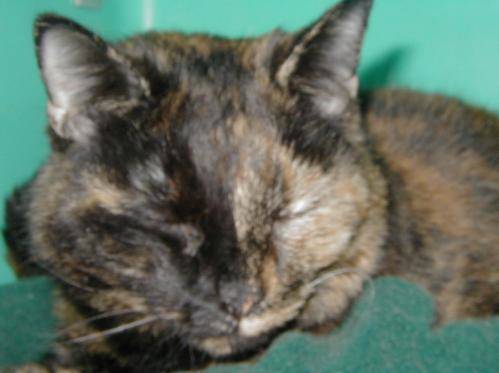
Label: cat